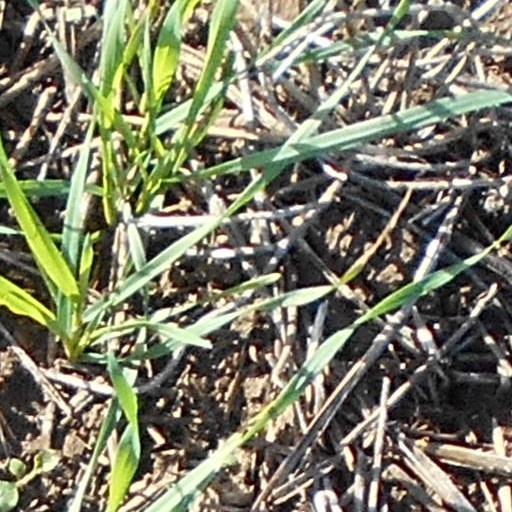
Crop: wheat